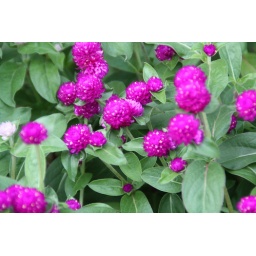
Flowers from a flower box in front of a house in the streets of Uji, Japan